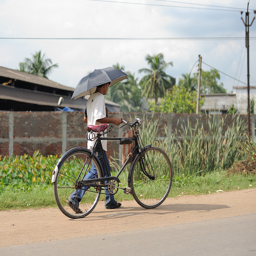
Man with umbrella walking a bicycle on a side street.
a person walking with a bike holding an umbrella
a man holding a bicycle covering himself with an umbrella
A person walks a bike and holds an umbrella.
a man walking down the road holding an umbrella and a bike